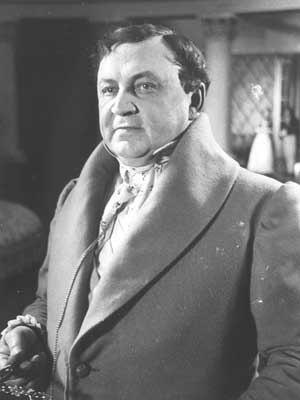
Vladimir Rostislavovitch Gardine est un acteur, réalisateur, scénariste et monteur soviétique né le 18 janvier 1877 à Tver et décédé le 29 mai 1965 à Léningrad.